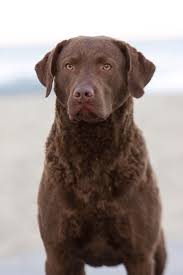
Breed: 215-n000075-Chesapeake_Bay_retriever